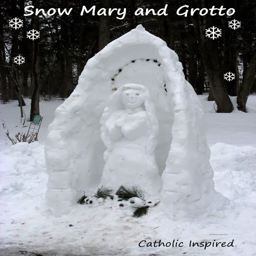
a great idea for our dear child families who have more snow than they know what to do with !